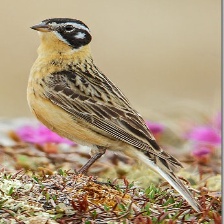
Species: SMITHS LONGSPUR
Scientific name: CALCARIUS PICTUS